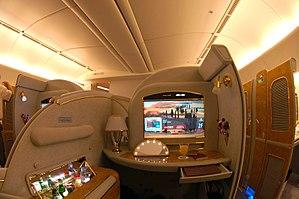
La cabine d'un avion de ligne est la portion du fuselage de l'avion dans laquelle les passagers sont installés.